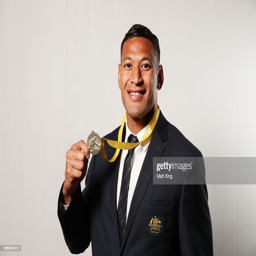
rugby player poses with award category during awards .